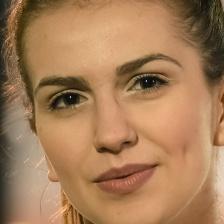
Label: faces